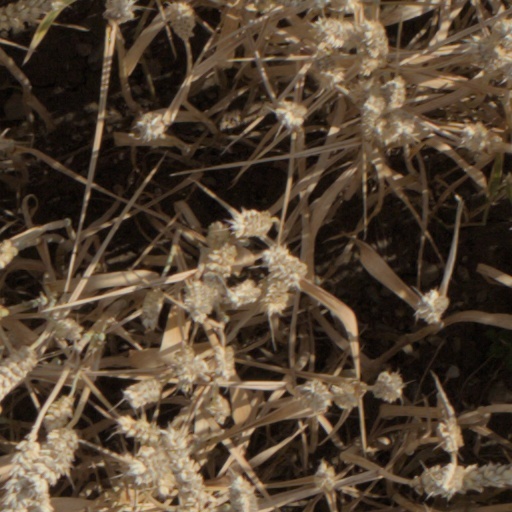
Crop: wheat